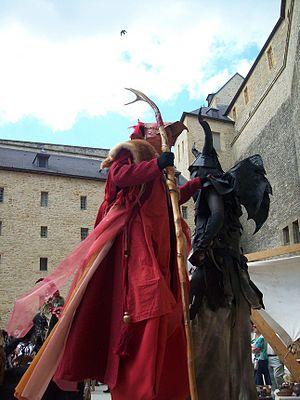
16ème festival (22 mai 2011). Le Château-fort de Sedan abritera son 17ème festival médieval les 19 et 20 mai 2012.
Les Ardennes sont un département français de la région Grand Est. Sa préfecture est Charleville-Mézières.
Le château fort de Sedan ou château-haut est situé à Sedan sur un promontoire en bordure de Meuse autrefois flanqué de deux ruisseaux, le Bièvre et le Vra. C'est la plus grande forteresse d'origine médiévale d'Europe avec 35 000 m² sur sept étages et des murs de plus de 7 m de large.